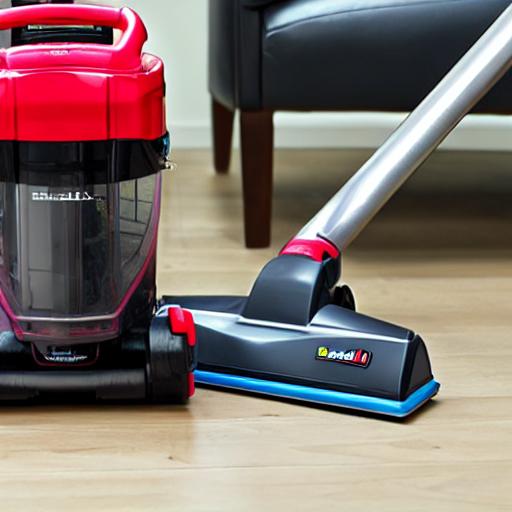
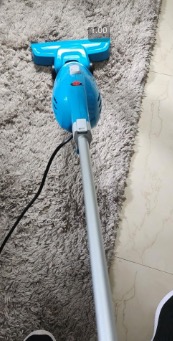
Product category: items_vacuum
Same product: no